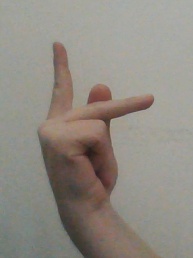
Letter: dha